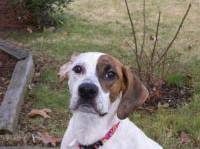
Label: dog